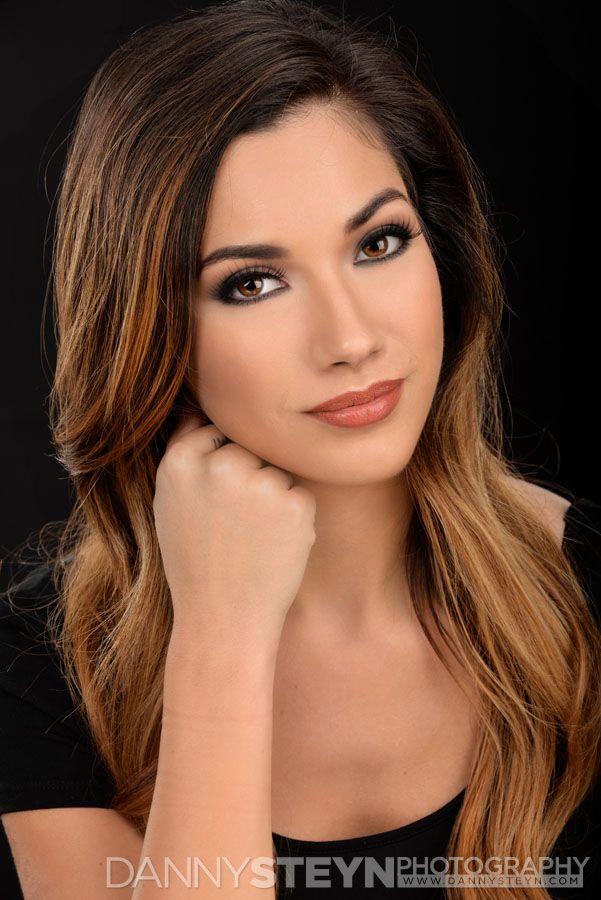
Portrait style: Real Portrait